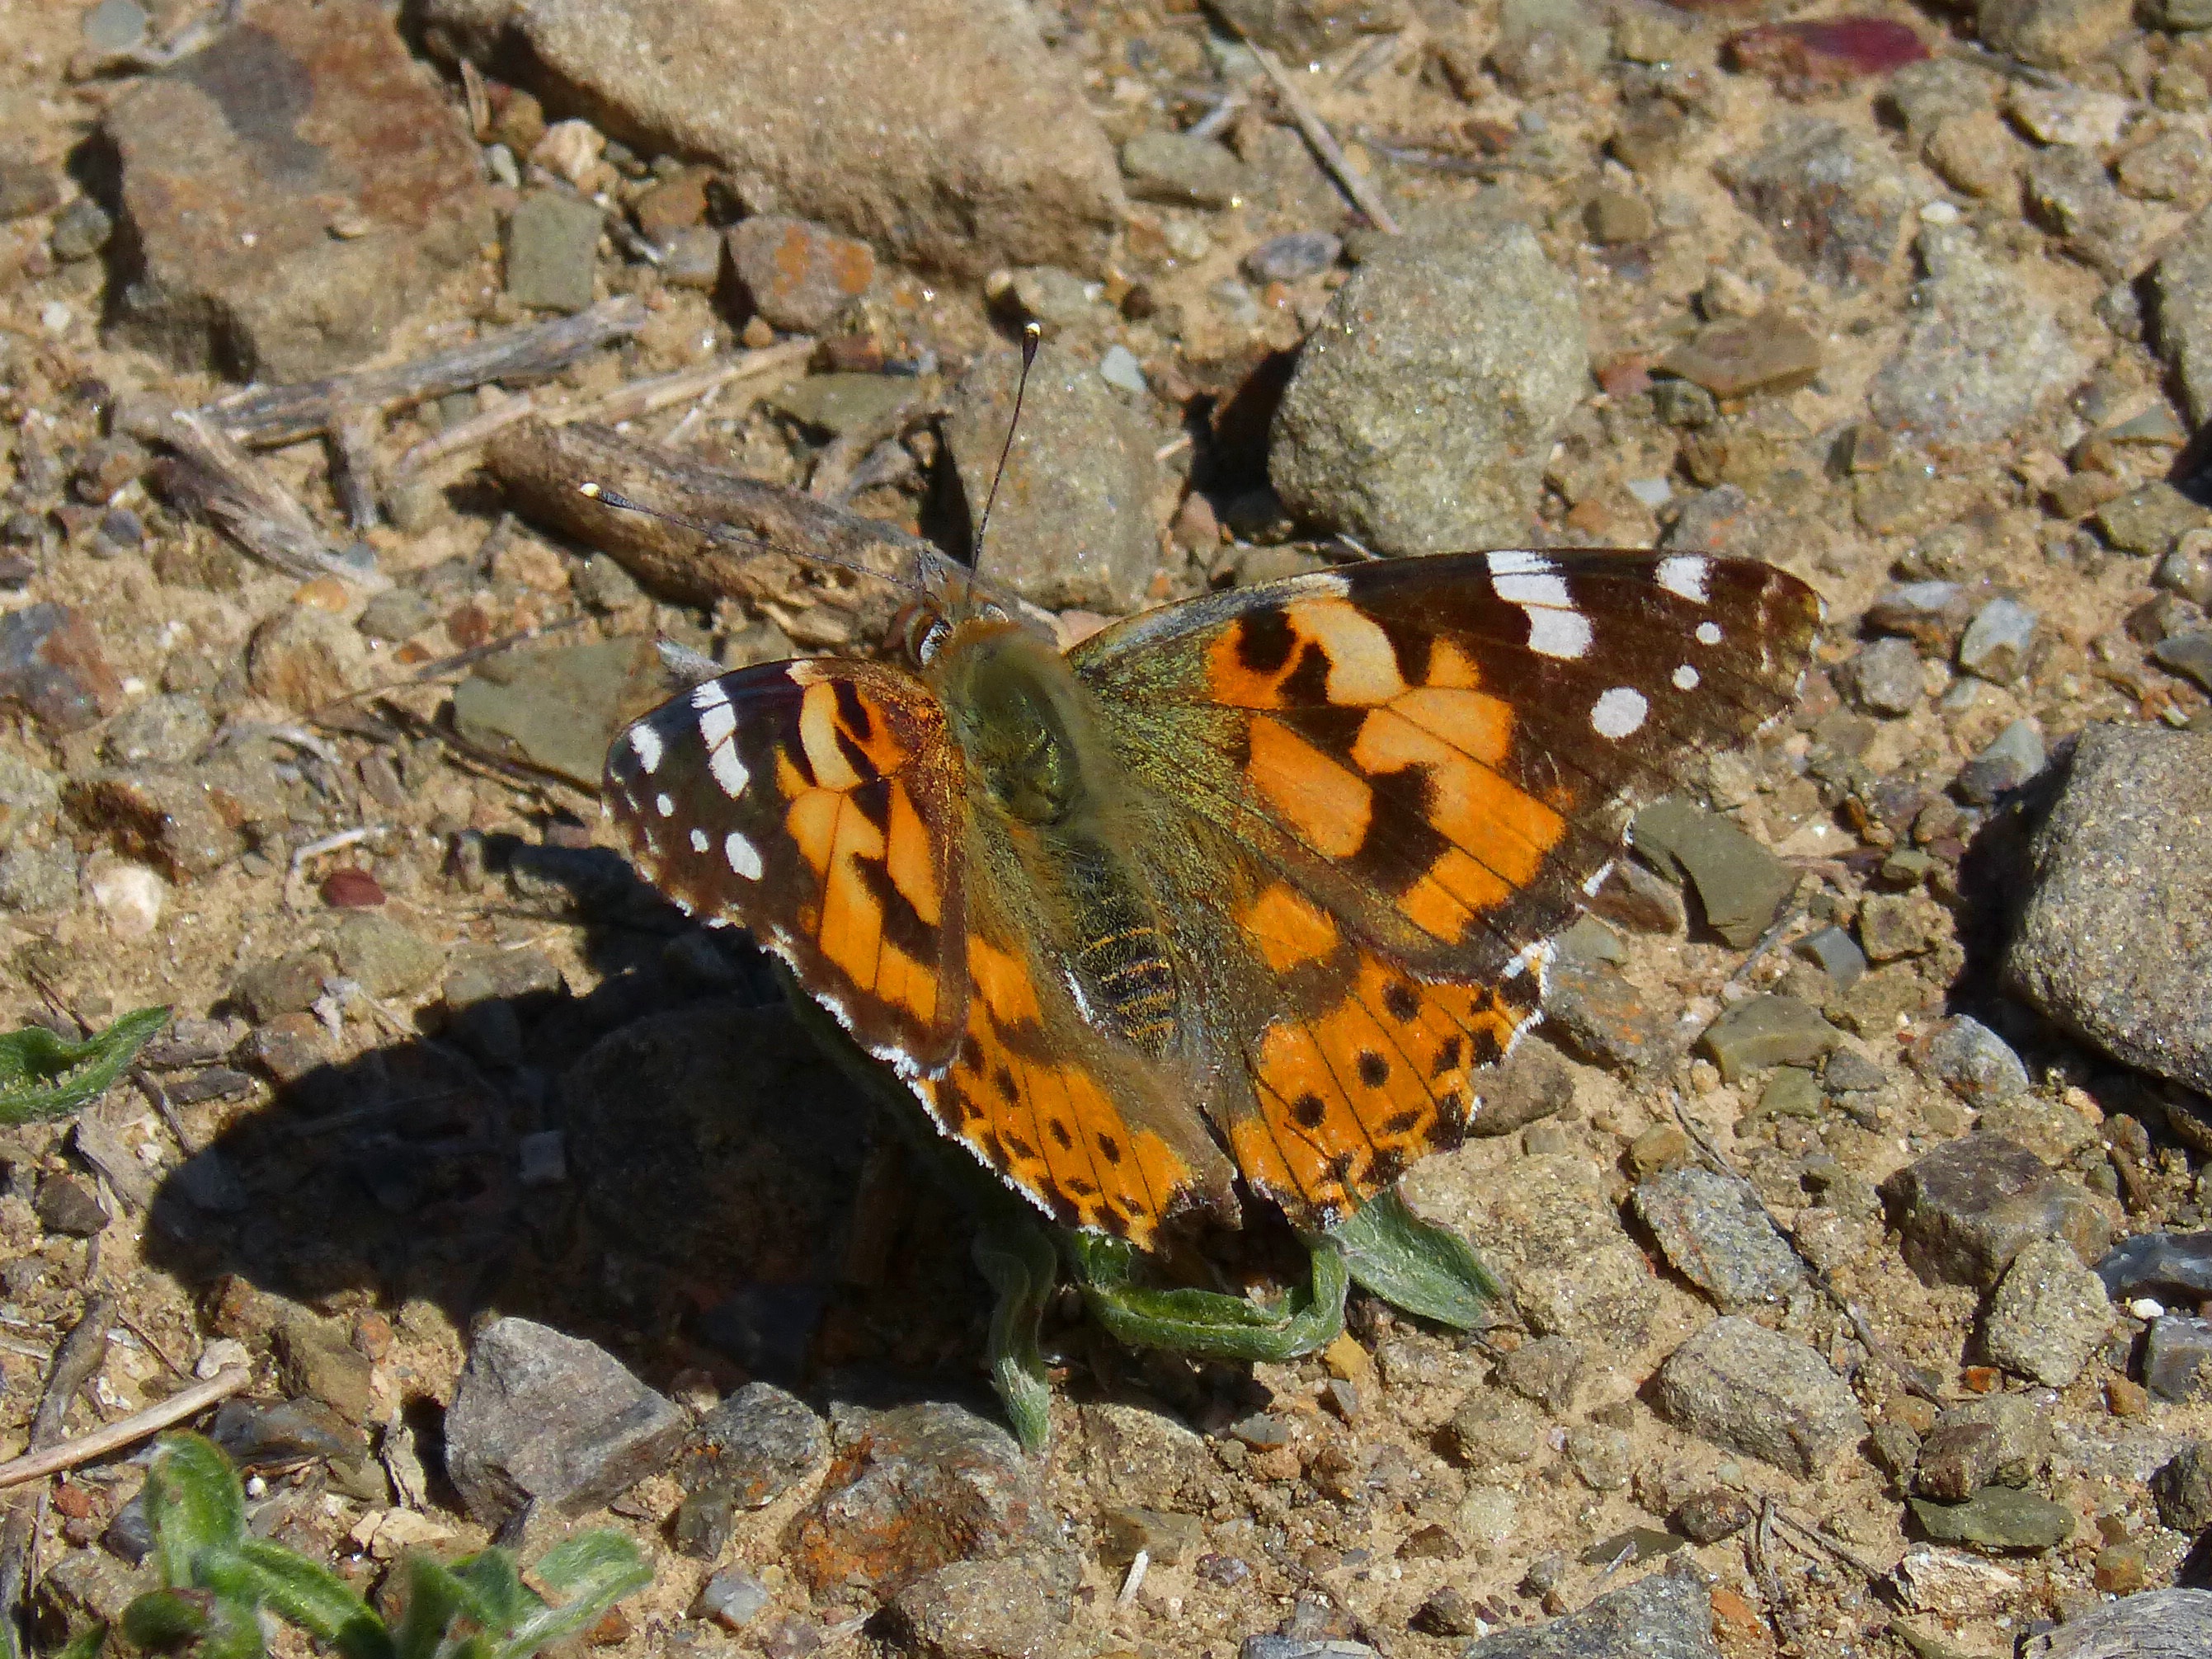
wildlife, insect, moth, butterfly, fauna, invertebrate, detail, arthropod, vanessa cardui, vanesa from thistles, pollinator, moths and butterflies